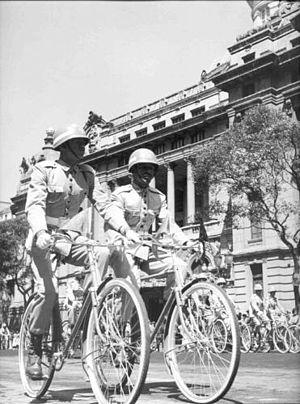
Au Brésil, les polices militaires sont des forces préventives chargées du maintien de l'ordre public au sein des États. Chaque État possède sa propre police militaire subordonné aux gouvernements, avec différentes structures, règlements et uniformes.